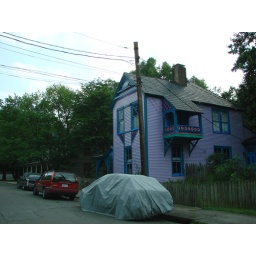
colorful house in Winston-Salem